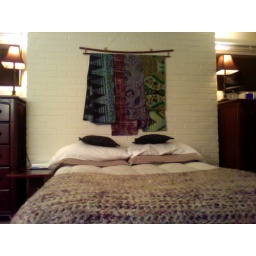
we moved our bed to the other side of the room, in front of the exposed brick wall